Kingdom of Bosnia

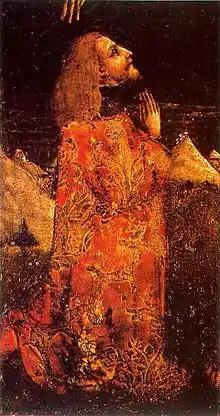
Stjepan Tomašević, the last Bosnian king, by Jacopo Bellini

Stjepan Tomašević succeeded his father on the throne following the latter's death in July 1461 and became the first Bosnian king to receive a crown from the Holy See. Under Tomašević, Bosnia was left to fend for itself by his senior, Matthias Corvinus, who held nominal rule of Bosnia, and by other European powers. After the Ottomans laid siege on Jajce, Tomašević escaped to Ključ, fortress in the western territories of his realm, but Ottomans led by Mahmud Pasha Angelović pursued and caught up with him there. After a four days siege of Ključ and negotiations, Angelović sent a written assurance to the king, stating that his life will be spared. It turned out to be an empty promise as once the king was lured back to Jajce, he was beheaded just behind the capital's citadel, since then named Carevo polje. The Kingdom fell in 1463 and eventually became the westernmost province of the Ottoman Empire. After the fall of Bosnia, Catherine, the queen-mother, escaped to Rome on horseback by fooling the Ottomans about which route she wanted to take. She stated that she was leaving the country to see her sons or to visit the Holy See.